Caoqiao station

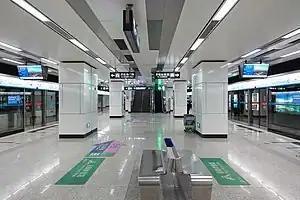
Line 10 platform 300px Line 19 platform 300px Daxing Airport Express platform

Caoqiao station is a station on Line 10, Line 19 and Daxing Airport Express of the Beijing Subway.